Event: Nepal Earthquake
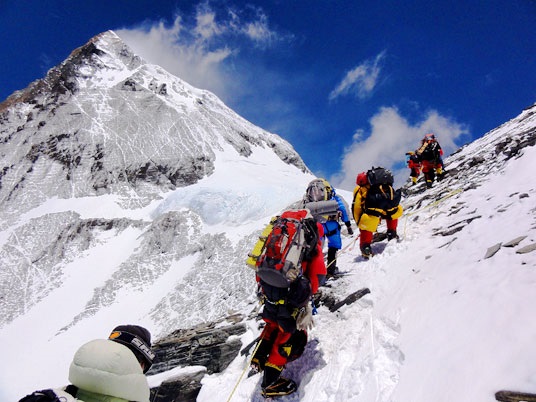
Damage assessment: no_damage